Wide-angle lens

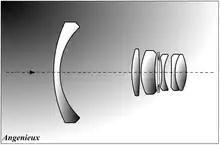
Cross-section of a typical retrofocus wide-angle lens.

Short-focus lenses are generally made up of multiple glass elements whose shapes are more or less symmetrical in front of and behind the diaphragm. As the focal length decreases, the distance of the rear element of the lens from the film plane or digital sensor also decreases.